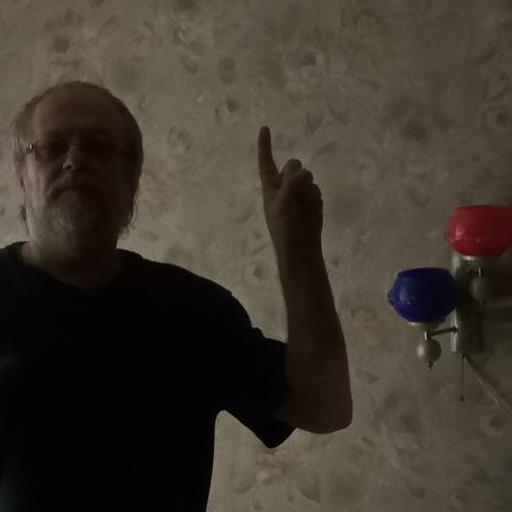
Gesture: one